Police academy

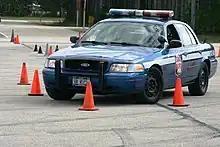
A Wisconsin State Patrol cadet driving a cruiser through an Emergency Vehicle Operations Course (EVOC) in 2014

Police academies exist in every state and at the federal level. Each state has an agency that certifies state-specific police academies and their programs. Most states have minimum physical and academic requirements to be completed prior to entry into the academy. Some states may require additional certifications before qualification as a police officer. While some states allow open enrollment in police academies, many require cadets to be hired by a police department in order to attend training. Departments and/or state certification agencies may also require individuals to pass background checks, psychological evaluations, polygraph exams, drug screenings, firearms qualifications and demonstrations of driving skills as prerequisites of employment/certification.